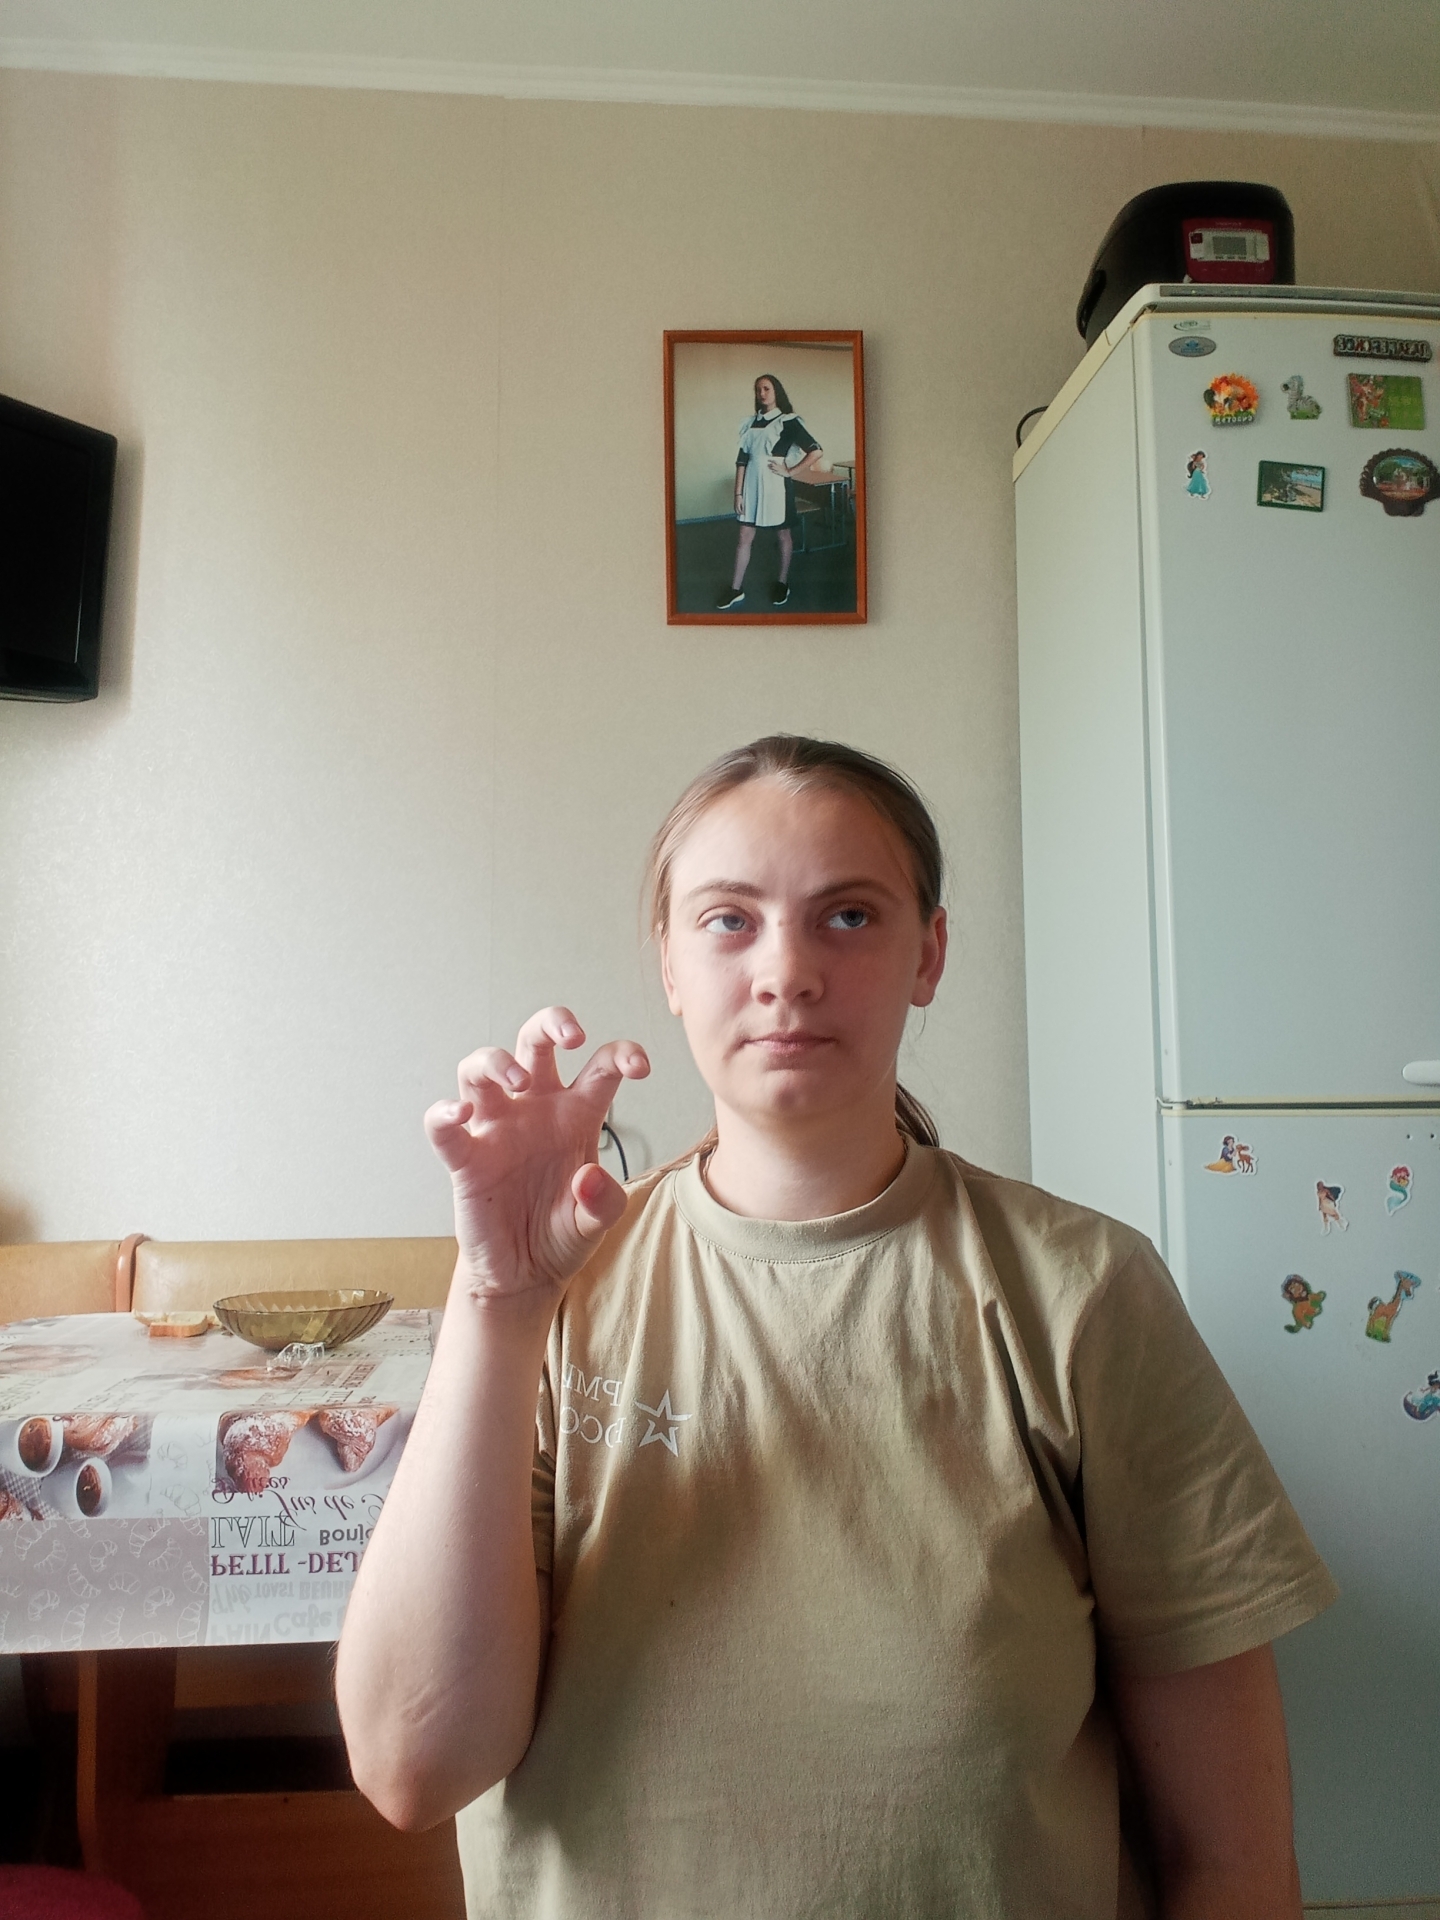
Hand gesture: grabbing